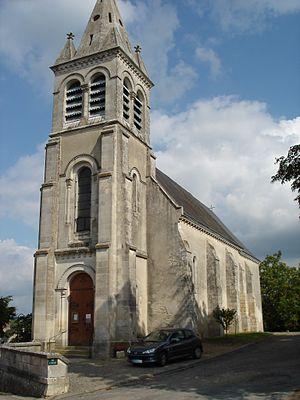
Néons-sur-Creuse (36)
Néons-sur-Creuse est une commune française située dans le département de l'Indre, en région Centre-Val de Loire.